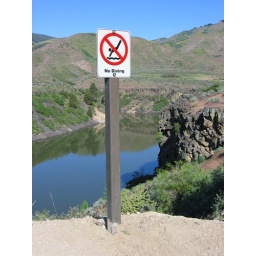
Dead Dog interim sign. No Jumping from Cliffs (pictured right of sign near water edge).